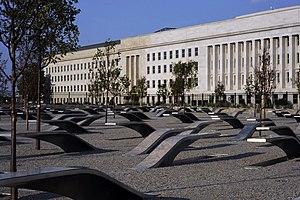
Le vol 77 American Airlines est un vol intérieur de passagers qui est détourné, le 11 septembre 2001, par cinq terroristes d'Al-Qaïda dans le cadre des attentats du 11 septembre. Ils font délibérément s'écraser l'avion contre le Pentagone à Washington, tuant les 59 autres personnes à bord, et 125 personnes présentes dans la zone d'impact du bâtiment. L'avion impliqué, un Boeing 757-200, faisait le service transcontinental quotidien d'American Airlines entre l'aéroport international de Dulles, à Washington DC, vers l'aéroport international de Los Angeles en Californie.
Le mémorial du Pentagone, situé au sud-ouest du Pentagone dans le comté d'Arlington, en Virginie, est un monument commémoratif extérieur édifié en souvenir des 184 personnes qui sont mortes en tant que victimes dans le bâtiment du Pentagone et celles faisant partie du vol 77 d'American Airlines lors des attentats du 11 septembre 2001.